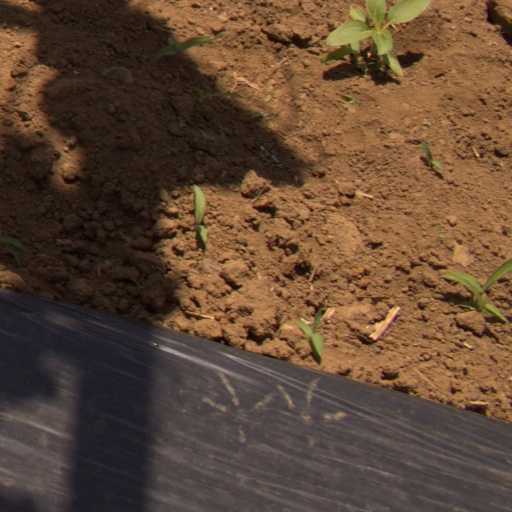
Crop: Jerusalem artichoke